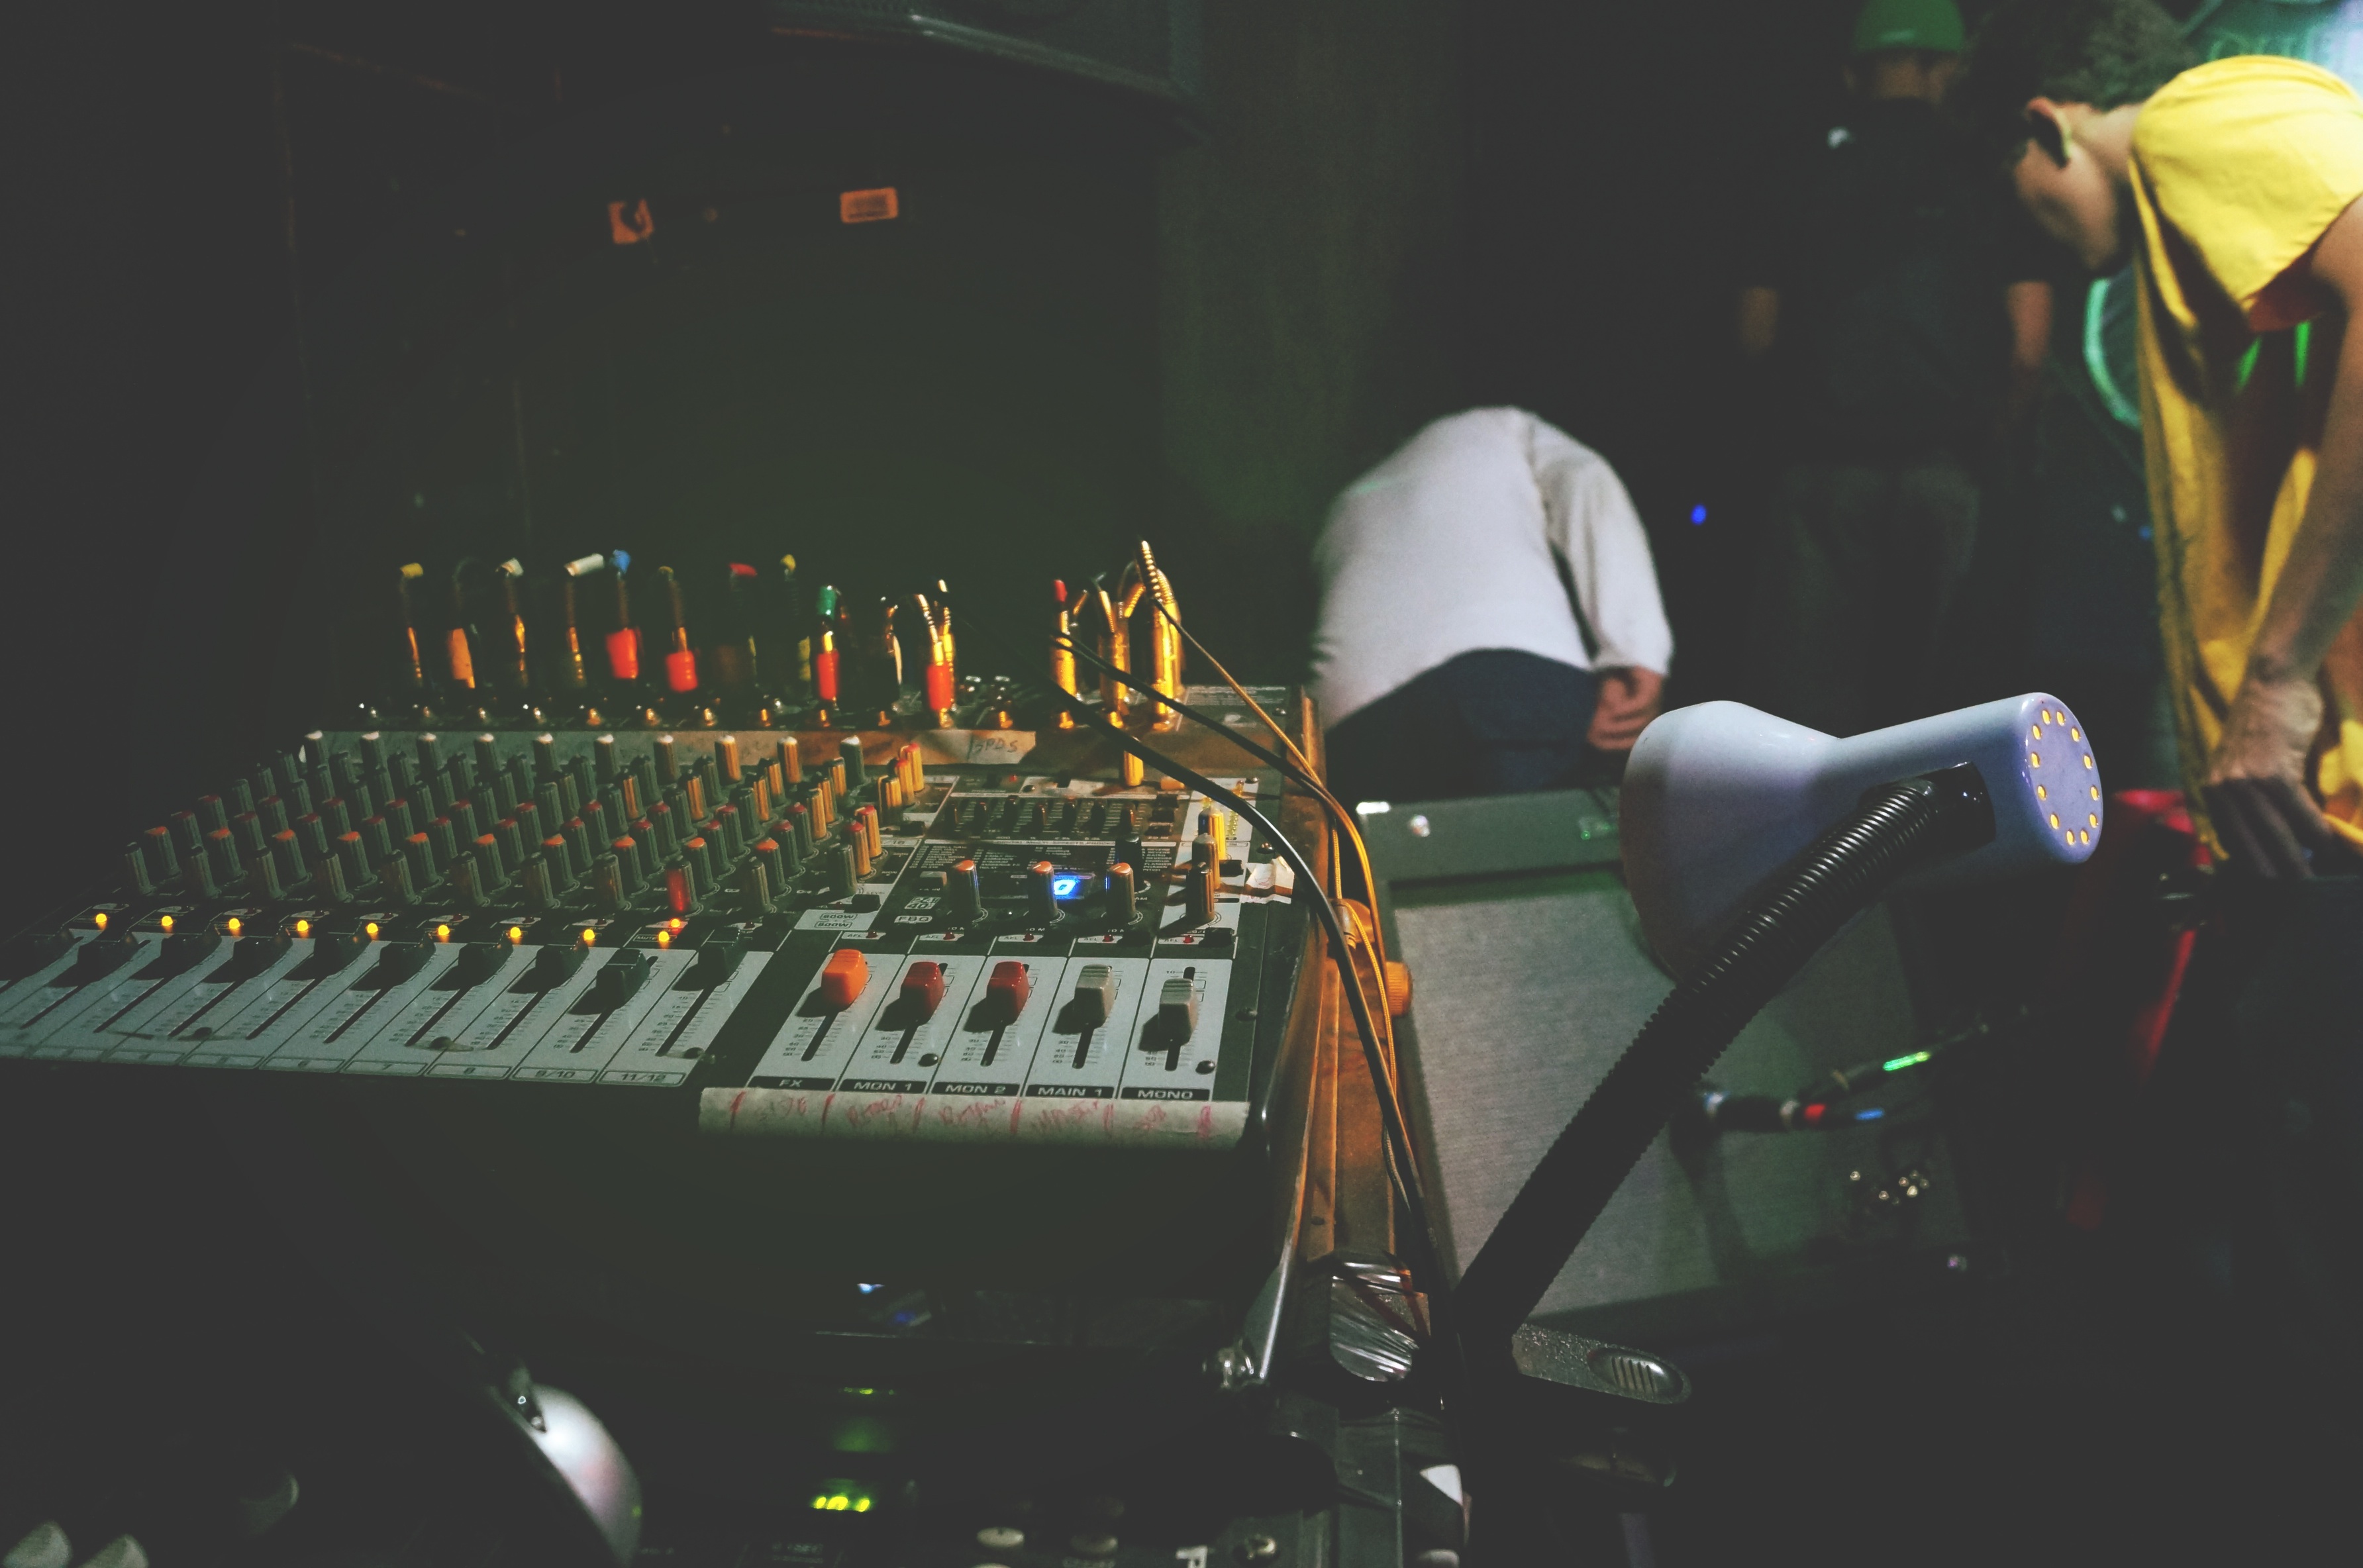
music, concert, musician, performance art, stage, performance, entertainment, rock concert